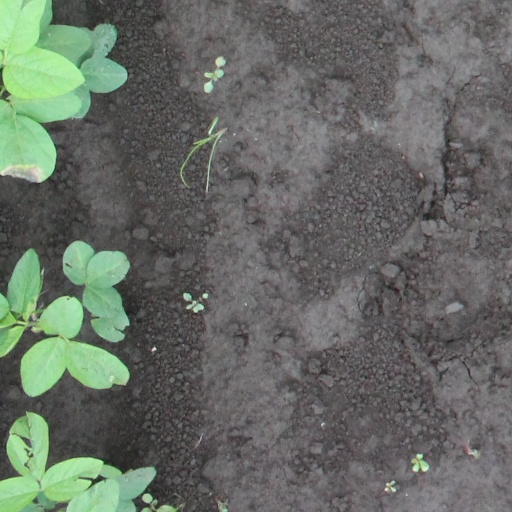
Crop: soybean